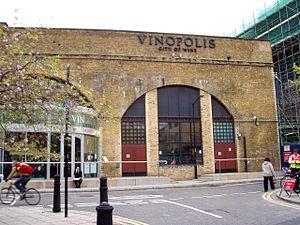
Vinopolis était une attraction touristique de Londres présentant des expositions ayant pour thèmes le vin et l'œnologie. Les dix hectares que couvre ce site étaient consacrés à l'univers du vin à travers son histoire, son développement et sa dégustation. Le lieu est fermé depuis la fin de l'année 2015.
Un musée de la vigne et du vin a pour but d'exposer au public tout ce qui a eu trait à la viticulture et à la vinification. Ces musées sont présents dans les cinq continents. On distingue d'une part ceux qui exposent uniquement les objets de la préhistoire ou de l'antiquité consacrés à l'élaboration des premiers vins ou des vins antiques. Depuis les années 1950, une seconde sorte de musée s'est développée. Ces musées se sont multipliés dans de nombreuses localités ayant eu une fonction viti-vinicole avant le phylloxéra ou qui ont réussi à la préserver. Ils se sont tournés vers l'exposition et la mise en valeur du matériel de vinification de l'époque, le plus souvent en y ajoutant des outils vignerons et les premiers appareils de traitement de la vigne. Ces expositions couvrent dans leur majorité une période entre le XVIIIᵉ siècle et le XXᵉ siècle.